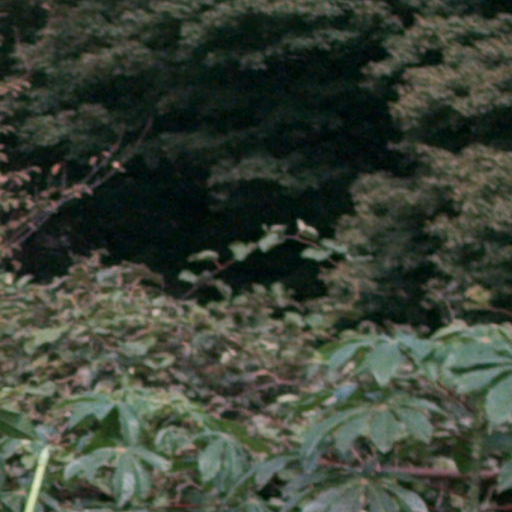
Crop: cassava